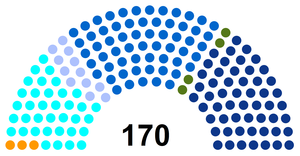
Partis politiques au conseil régional des Hauts-de-France en décembre 2015
Cet article dresse la liste des 170 membres du conseil régional des Hauts-de-France élus lors de l'élection régionale de 2015 en Nord-Pas-de-Calais-Picardie pour 6 ans, ainsi que les changements intervenus en cours de mandature.